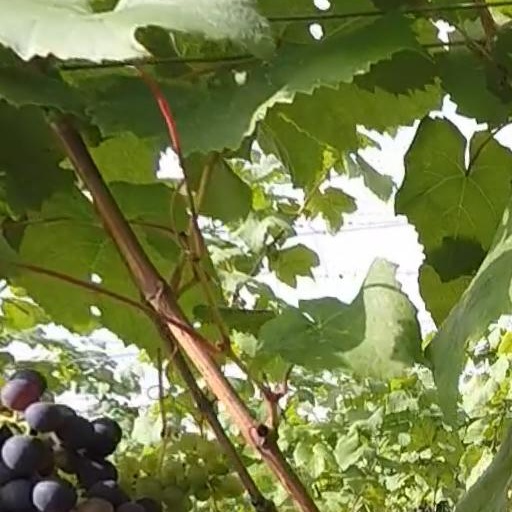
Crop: grape